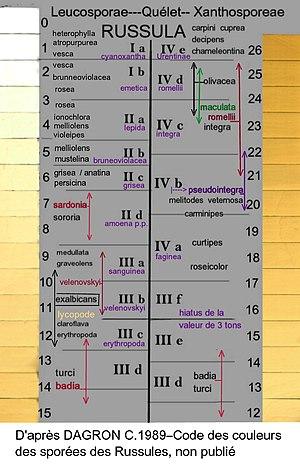
Échelle des couleurs de sporées de Russules en 26 nuances, fabriquée sur les instructions de Christian Dagron, Mycologue, spécialiste des Russules.
La mycologie [du grec ancien μύκης, mykès et -logía, dérivé de λόγος, lógos ] est la science qui étudie les champignons. Jadis incluse dans la botanique, qui étudie les plantes, elle englobe traditionnellement l'étude des myxomycètes, bien qu'il s'agisse d'organismes récemment exclus du règne fongique car ils n'ont ni mycélium ni paroi cellulaire et ont une structure et un mode de nutrition différent des champignons. De même les Oomycètes, bien qu'à présent rattachés aux Straménopiles, sont toujours étudiés par les mycologues.
Le genre Russula, en français les russules, regroupe des champignons parmi les plus répandus dans les bois et les forêts. Ce sont des basidiomycètes appartenant à l'ordre des Russulales et à la famille des Russulaceae, dont fait également partie le genre Lactarius, les lactaires. Russules et lactaires ont en commun d'être des champignons à lamelles, possédant une chair grenue et cassante. Mais, contrairement aux lactaires, les russules n'ont pas de laticifères efficients, de plus leurs lamelles sont rarement décurrentes. Il existe plus d'une centaine d'espèces de russules, souvent très difficiles à différencier. Peu d'entre elles sont de bons comestibles, d'autres sont émétiques, quelques-unes peuvent être toxiques.